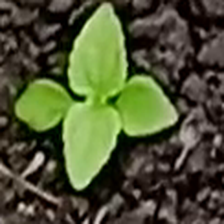
Weed species: Lamber_Quarter_plant(Chenopodium )